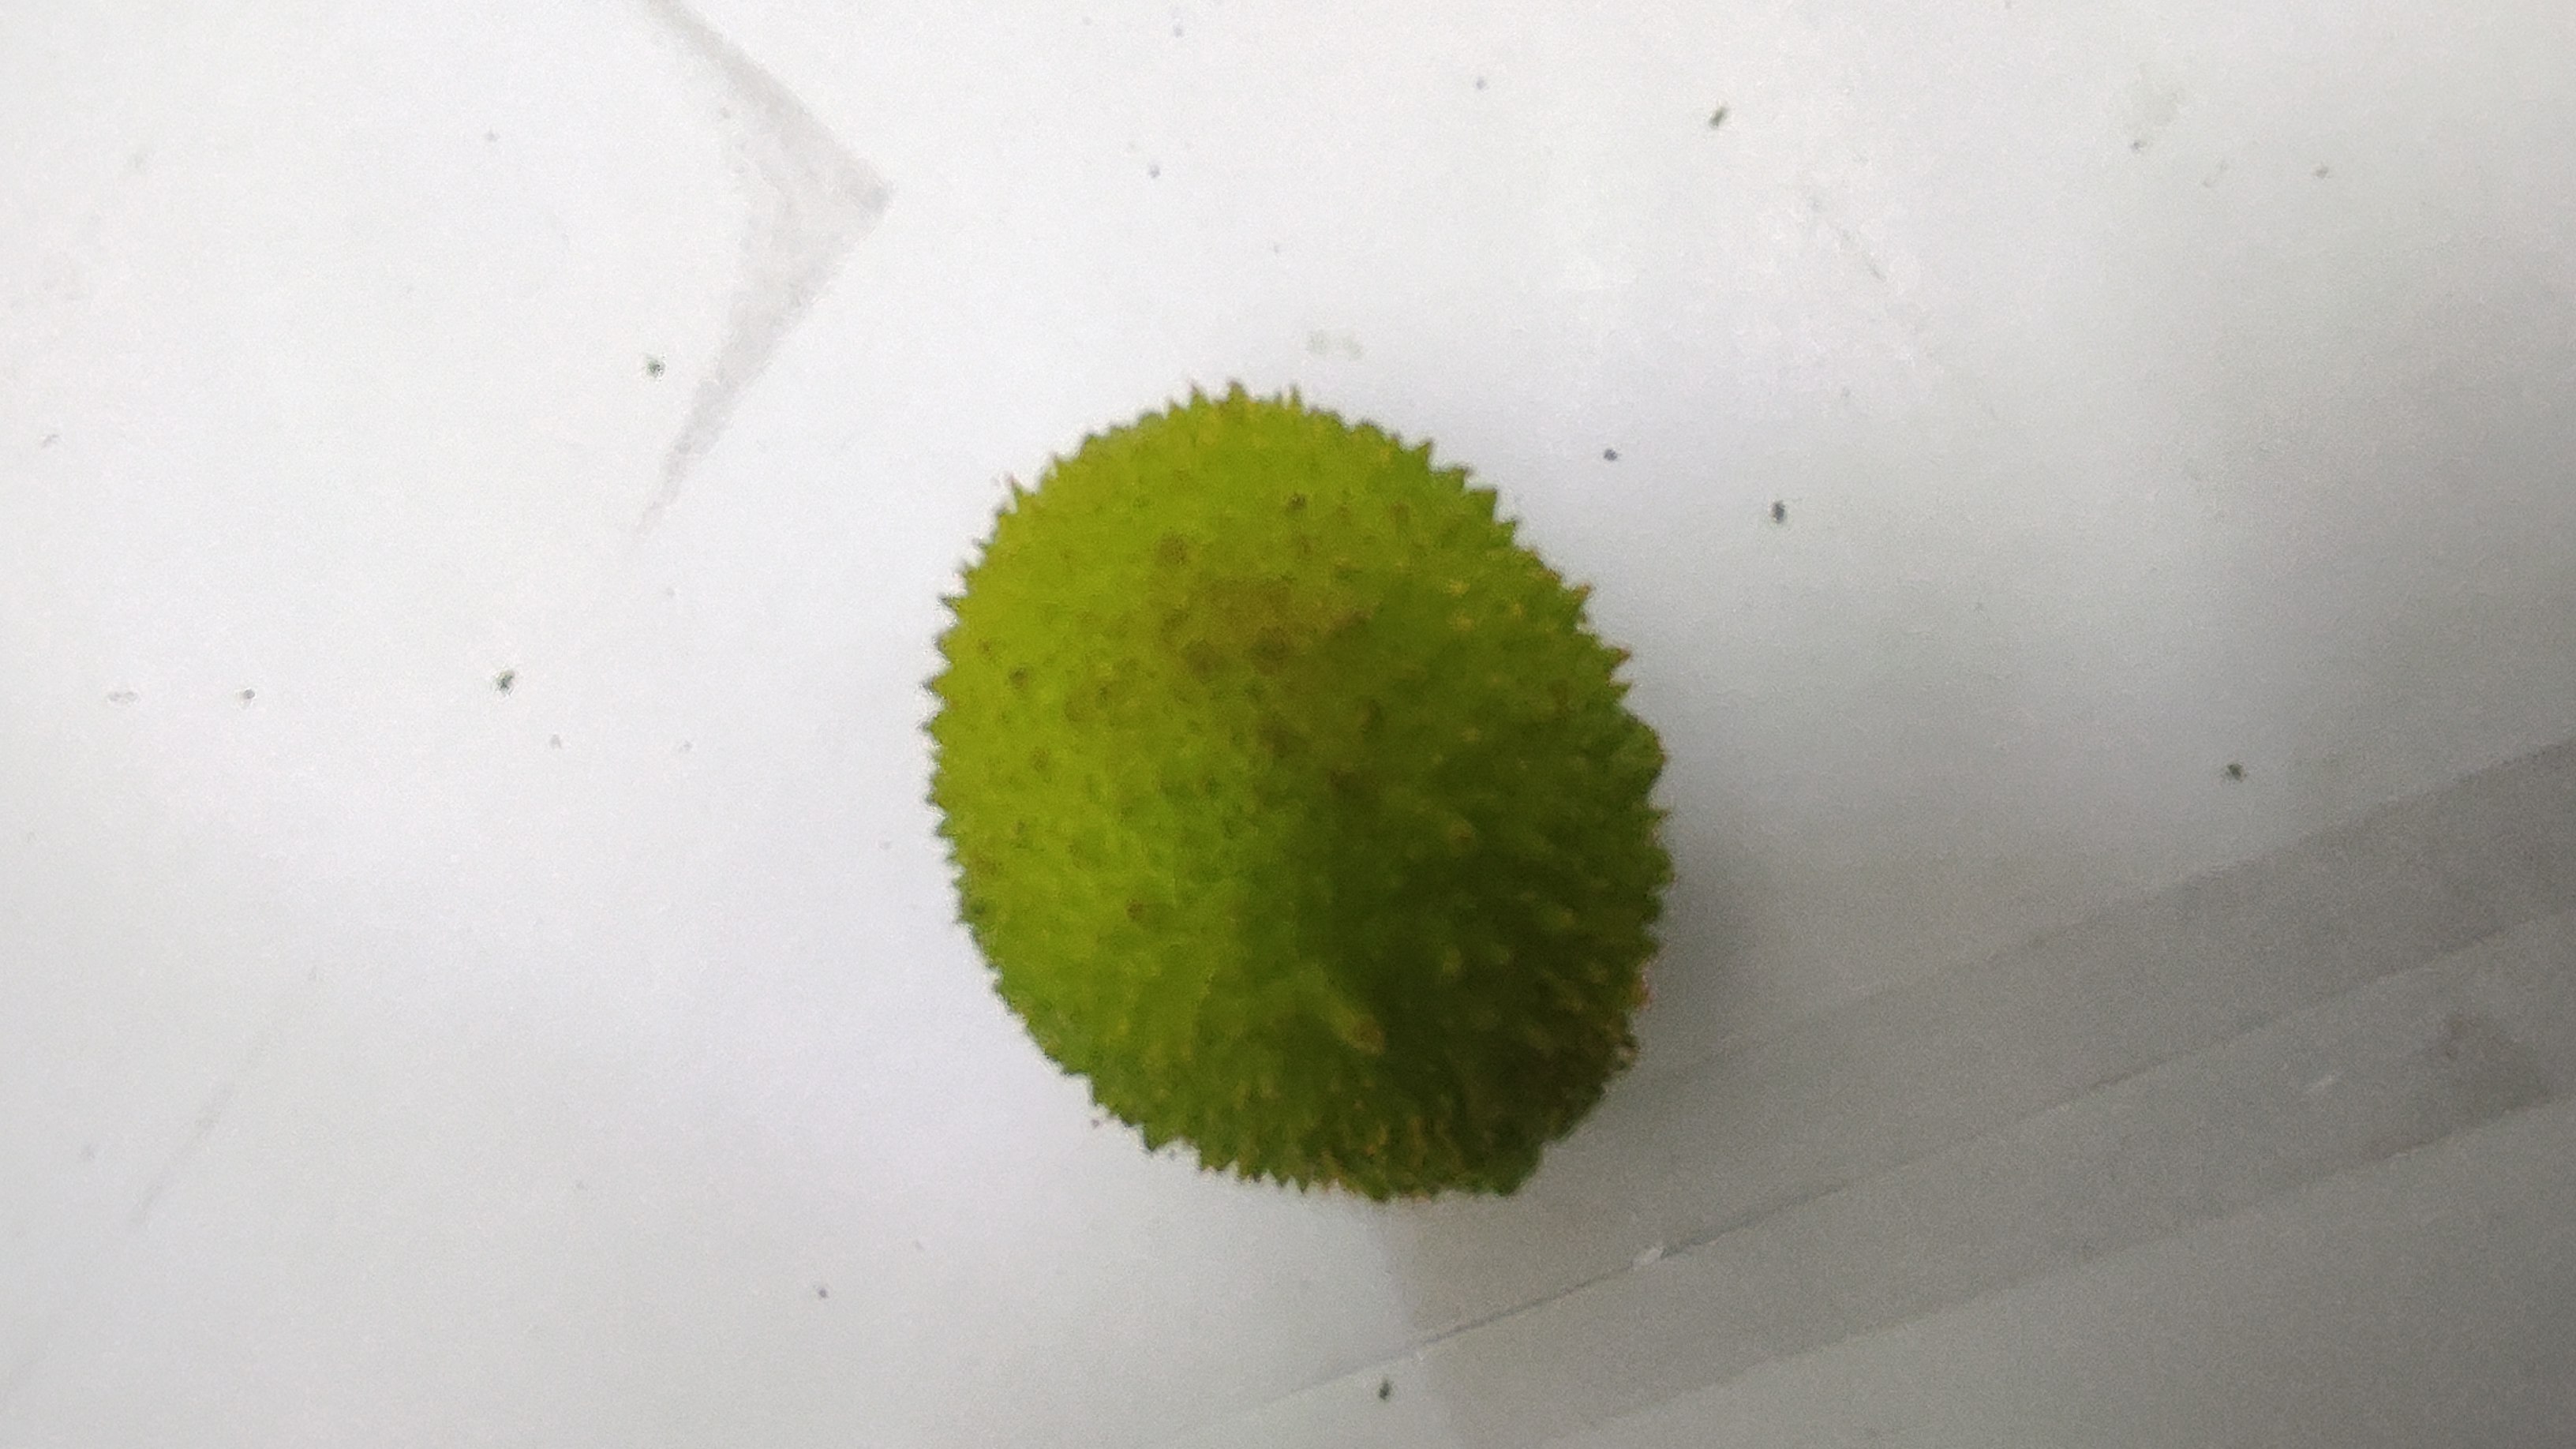
Crop: Spiny Gourd
Condition: Fresh